Walls of Cuéllar

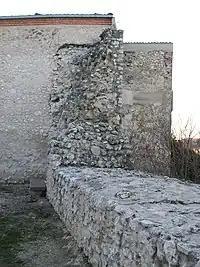

On 4 February 1977, part of the tower of the Arch of Santiago collapsed, and was immediately restored by the General Directorate of Fine Arts, although the criteria used did not restore the tower to its original structure, since its height was considerably reduced. At the same time, the town council acquired some houses attached to the wall on Muralla Street, and another in the same condition next to the Arch of San Martín, to demolish them to expose the corresponding sections of wall. Likewise, the Ministry of Culture, through the General Directorate of Fine Arts, restored the Arch of San Andrés in that decade, and later the interior section of wall that joins the Arch of San Martín with the Arch of Santiago. At the beginning of 1986, the town council again bought another building adjacent to the wall in the southwest area, between Carchena and Los Herreros streets, freeing up another section, although its restoration was controversial, since they only kept one meter of height in the wall, reducing some sections.